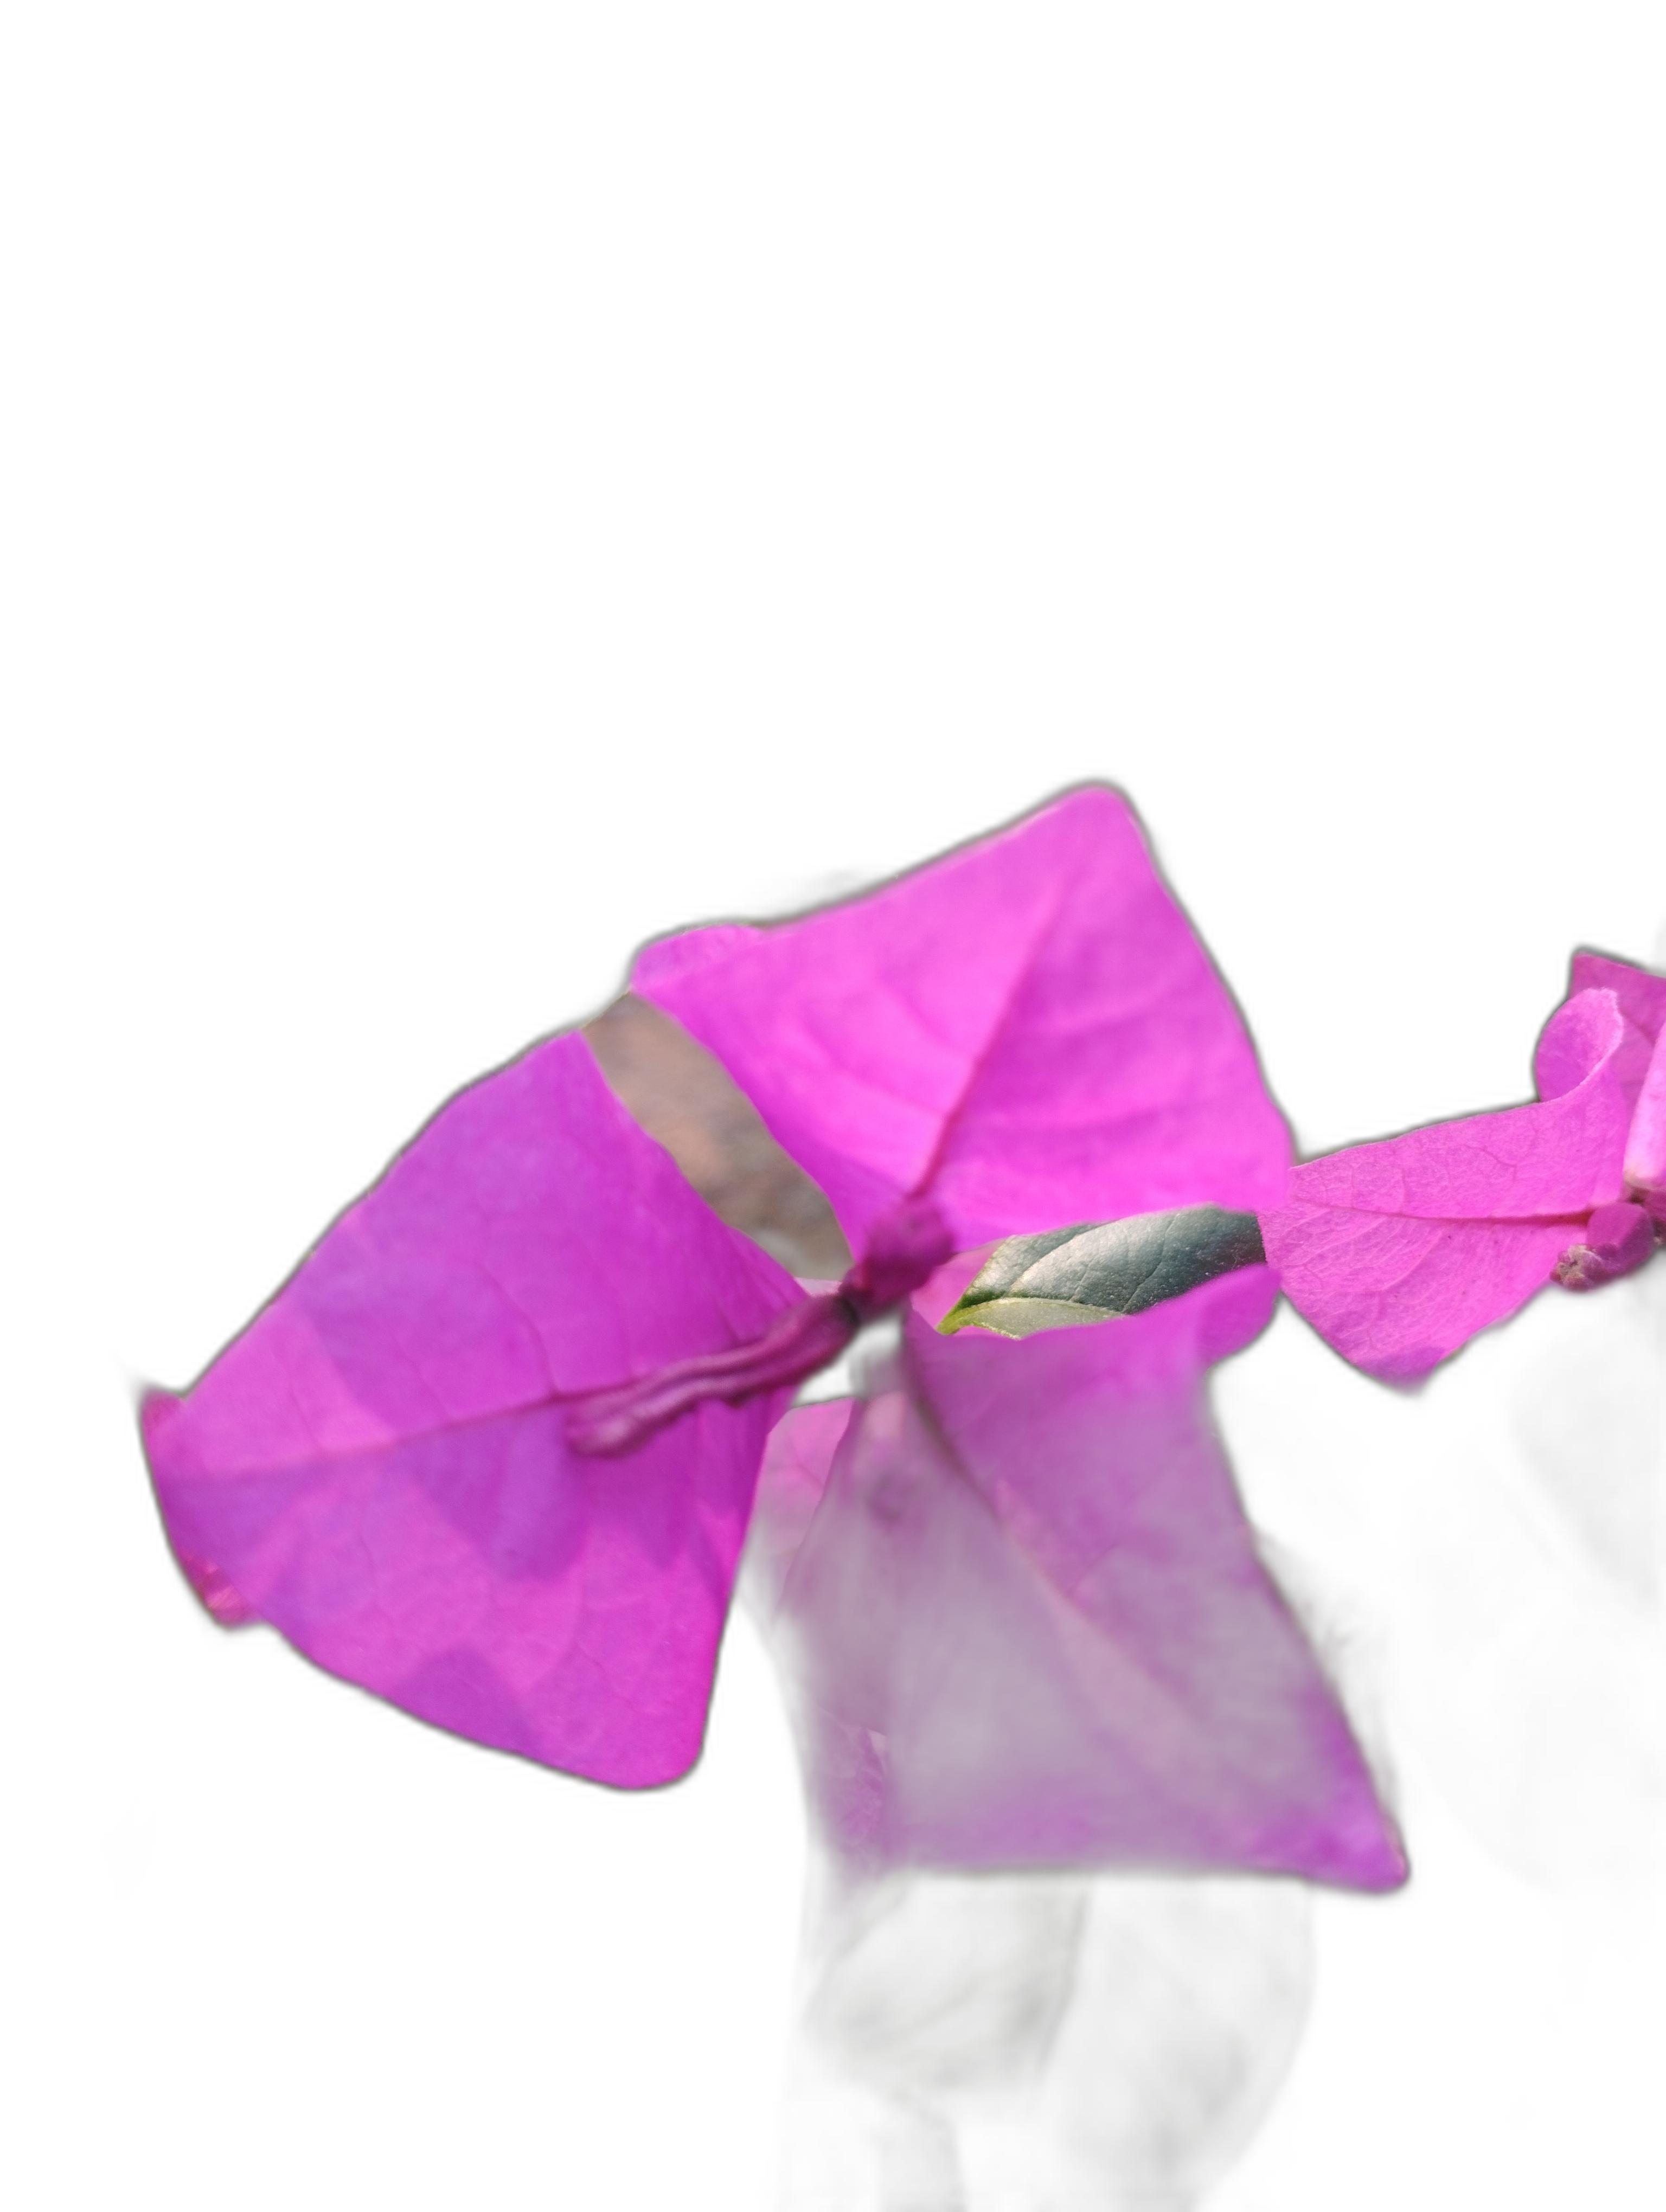
Label: Bougainvillea